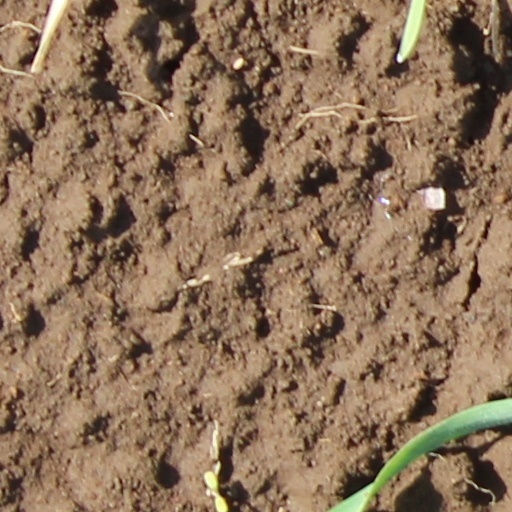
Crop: wheat